Human digestive system

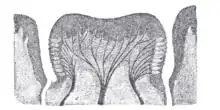
Cross section of circumvallate papilla showing arrangement of nerves and taste buds

Taste is a form of chemoreception that takes place in the specialised taste receptors, contained in structures called taste buds in the mouth. Taste buds are mainly on the upper surface (dorsum) of the tongue. The function of taste perception is vital to help prevent harmful or rotten foods from being consumed. There are also taste buds on the epiglottis and upper part of the esophagus. The taste buds are innervated by a branch of the facial nerve the chorda tympani, and the glossopharyngeal nerve. Taste messages are sent via these cranial nerves to the brain. The brain can distinguish between the chemical qualities of the food. The five basic tastes are referred to as those of saltiness, sourness, bitterness, sweetness, and umami. The detection of saltiness and sourness enables the control of salt and acid balance. The detection of bitterness warns of poisons—many of a plant's defences are of poisonous compounds that are bitter. Sweetness guides to those foods that will supply energy; the initial breakdown of the energy-giving carbohydrates by salivary amylase creates the taste of sweetness since simple sugars are the first result. The taste of umami is thought to signal protein-rich food. Sour tastes are acidic which is often found in bad food. The brain has to decide very quickly whether the food should be eaten or not. It was the findings in 1991, describing the first olfactory receptors that helped to prompt the research into taste. The olfactory receptors are located on cell surfaces in the nose which bind to chemicals enabling the detection of smells. It is assumed that signals from taste receptors work together with those from the nose, to form an idea of complex food flavours.